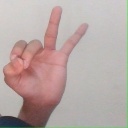
अक्षर: ण